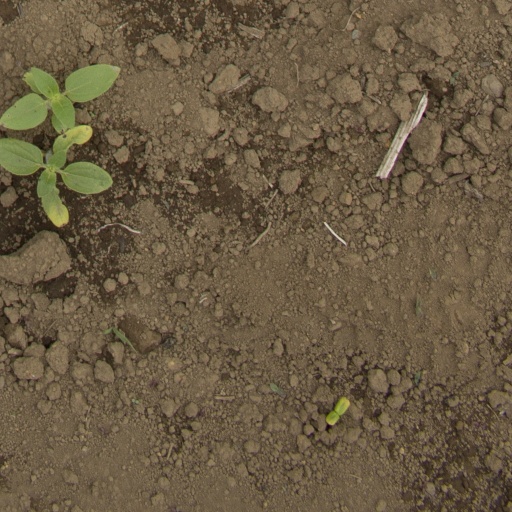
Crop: Jerusalem artichoke